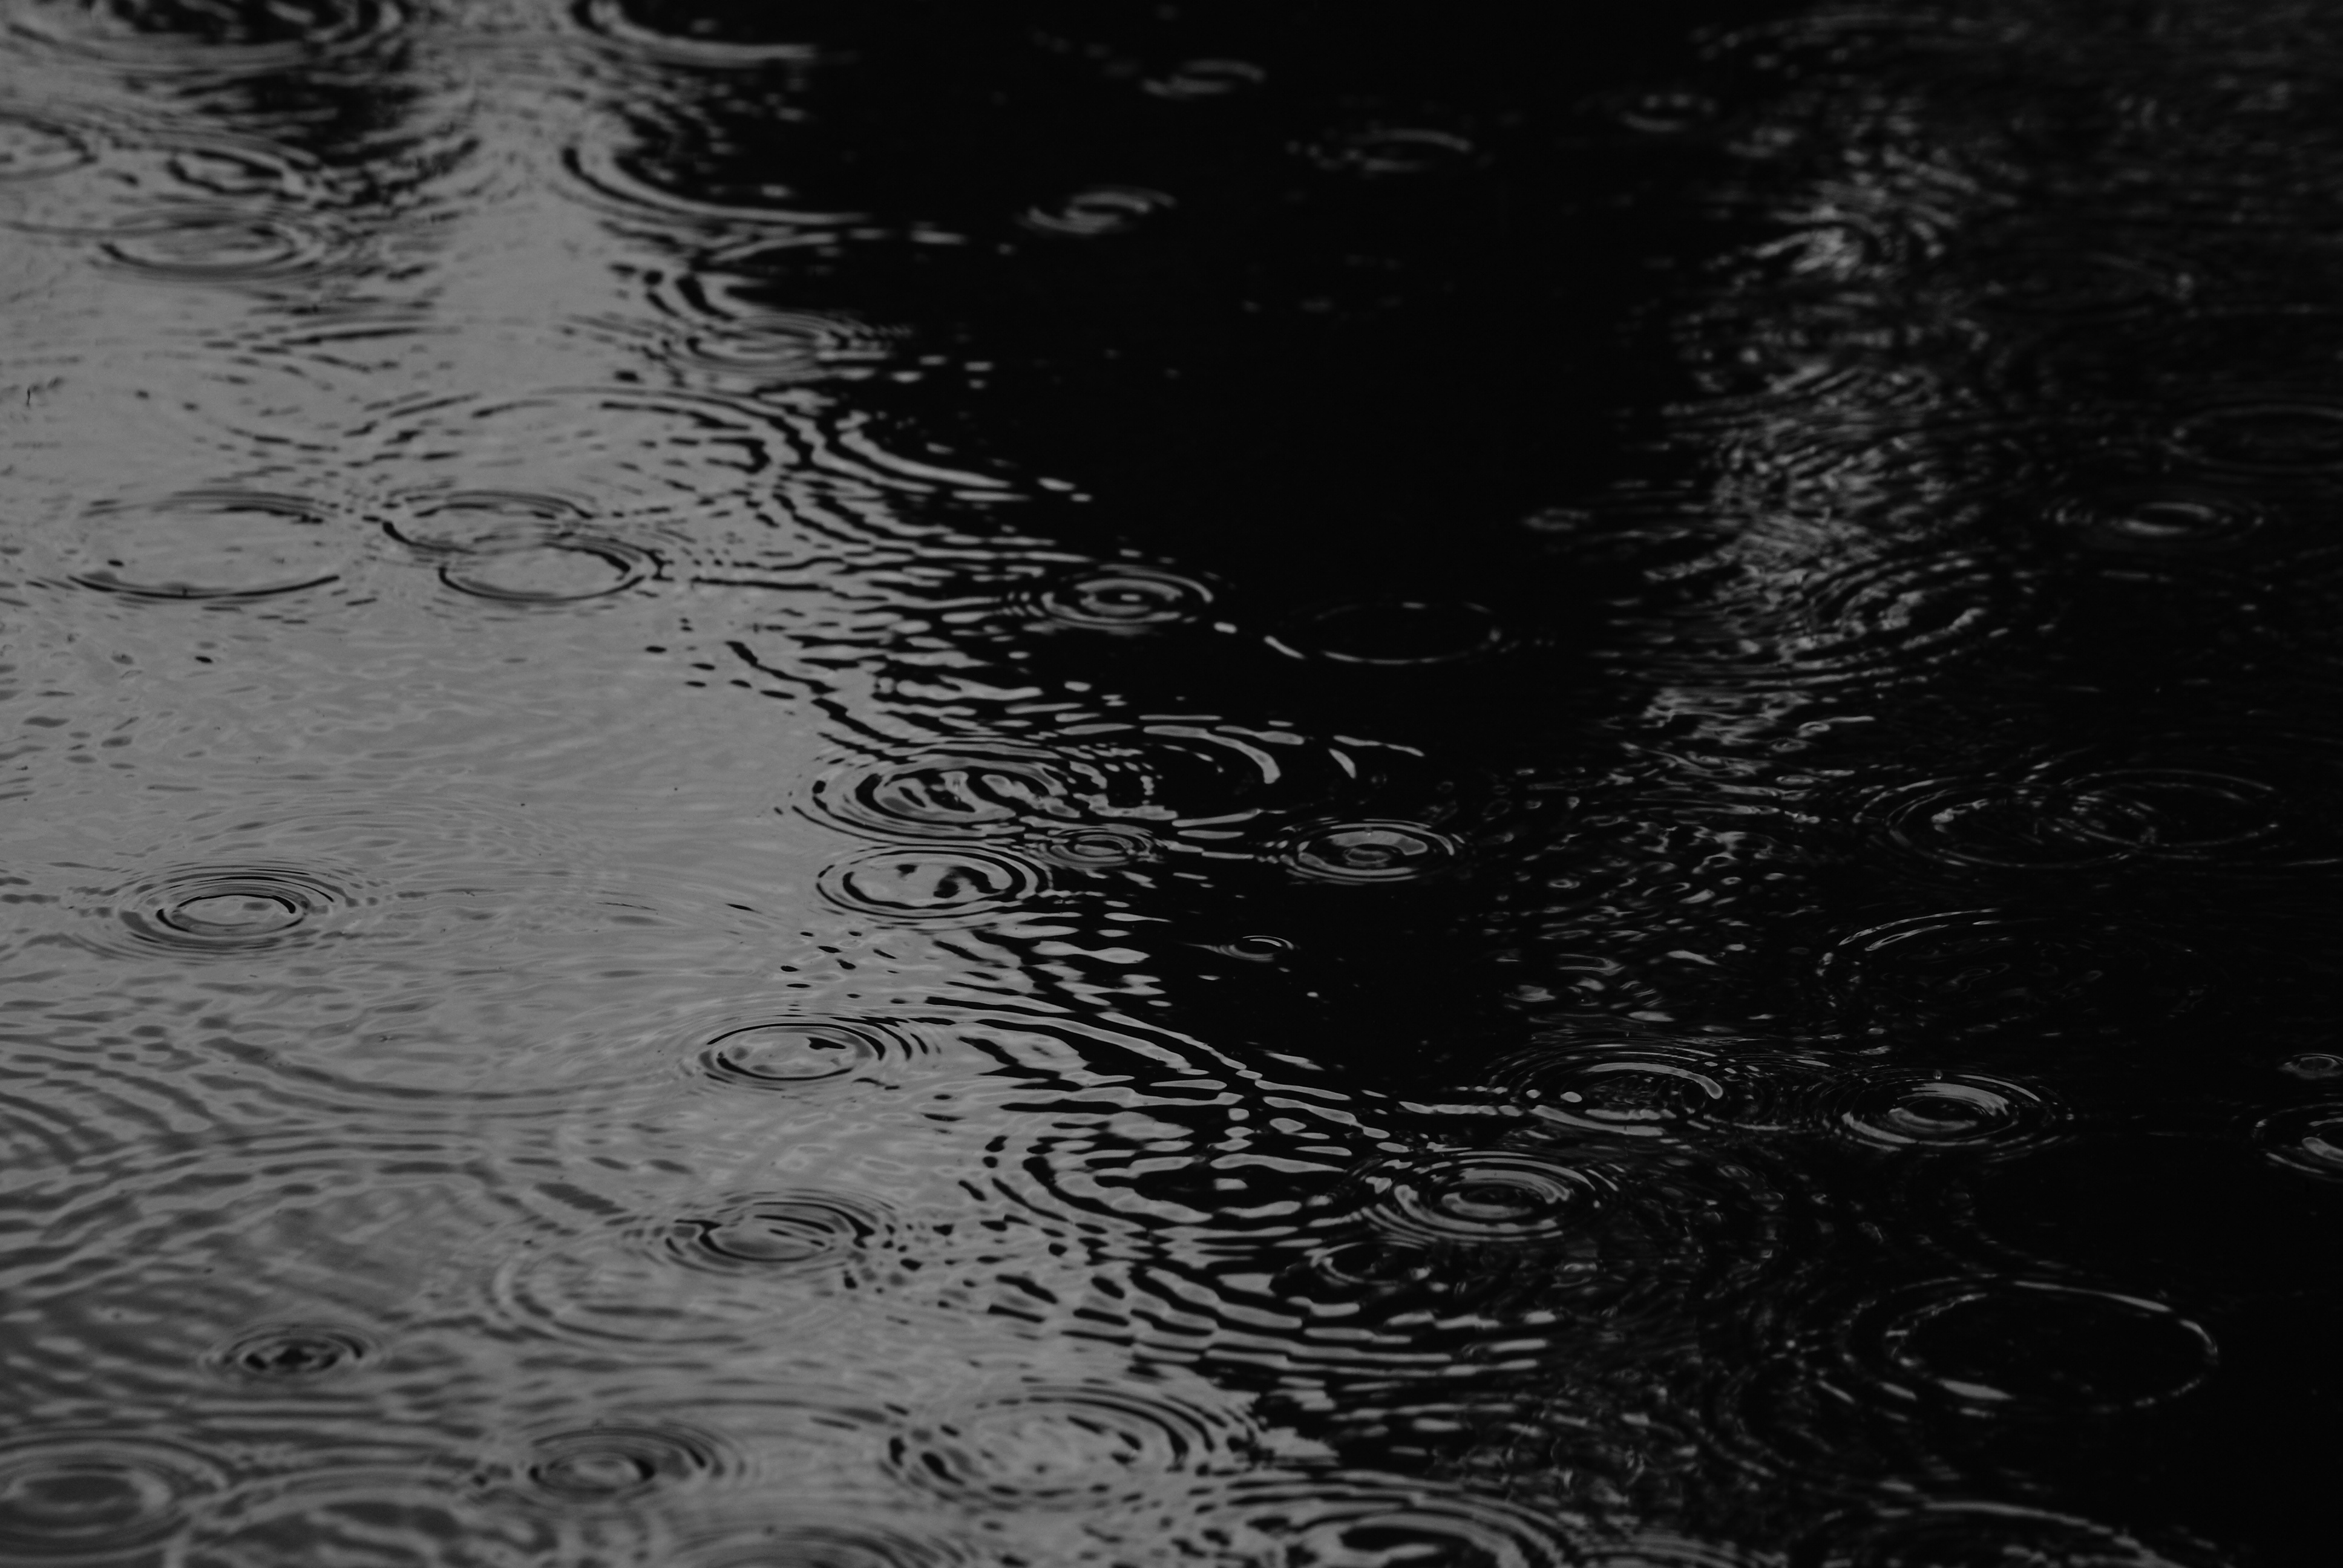
black, black and white, monochrome photography, monochrome, darkness, texture, pattern, circle, design, drawing, line